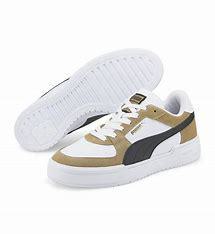
Brand: Puma
Model: Ca Pro